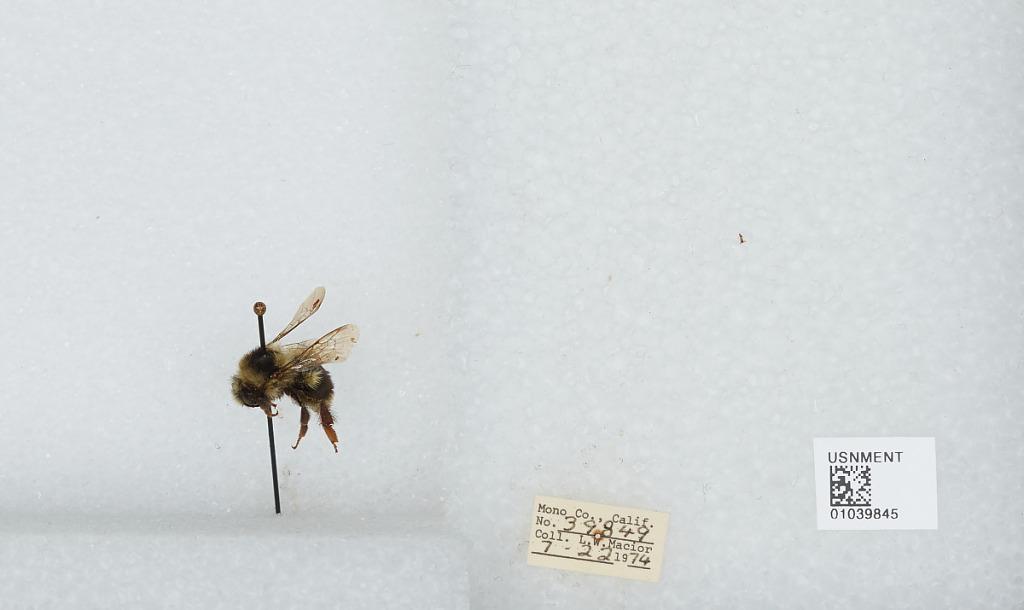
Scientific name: Bombus (Cullumanobombus) rufocinctus Cresson
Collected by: L. Macior
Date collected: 1974-7-22
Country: United States
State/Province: California
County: Mono
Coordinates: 37.92, -118.87